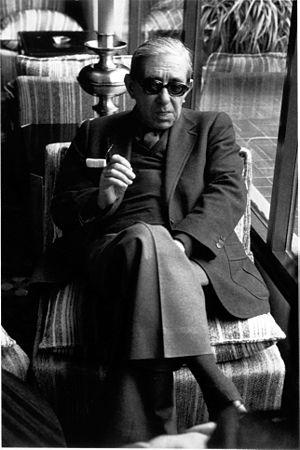
Gonzalo Torrente Ballester est un professeur, écrivain, journaliste, dramaturge, scénariste, traducteur et critique dramatique espagnol appartenant à la génération de 36.